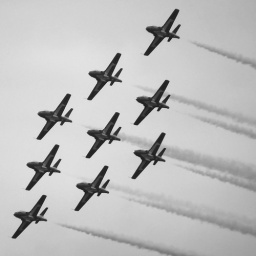
The CAF Snowbords in black and white